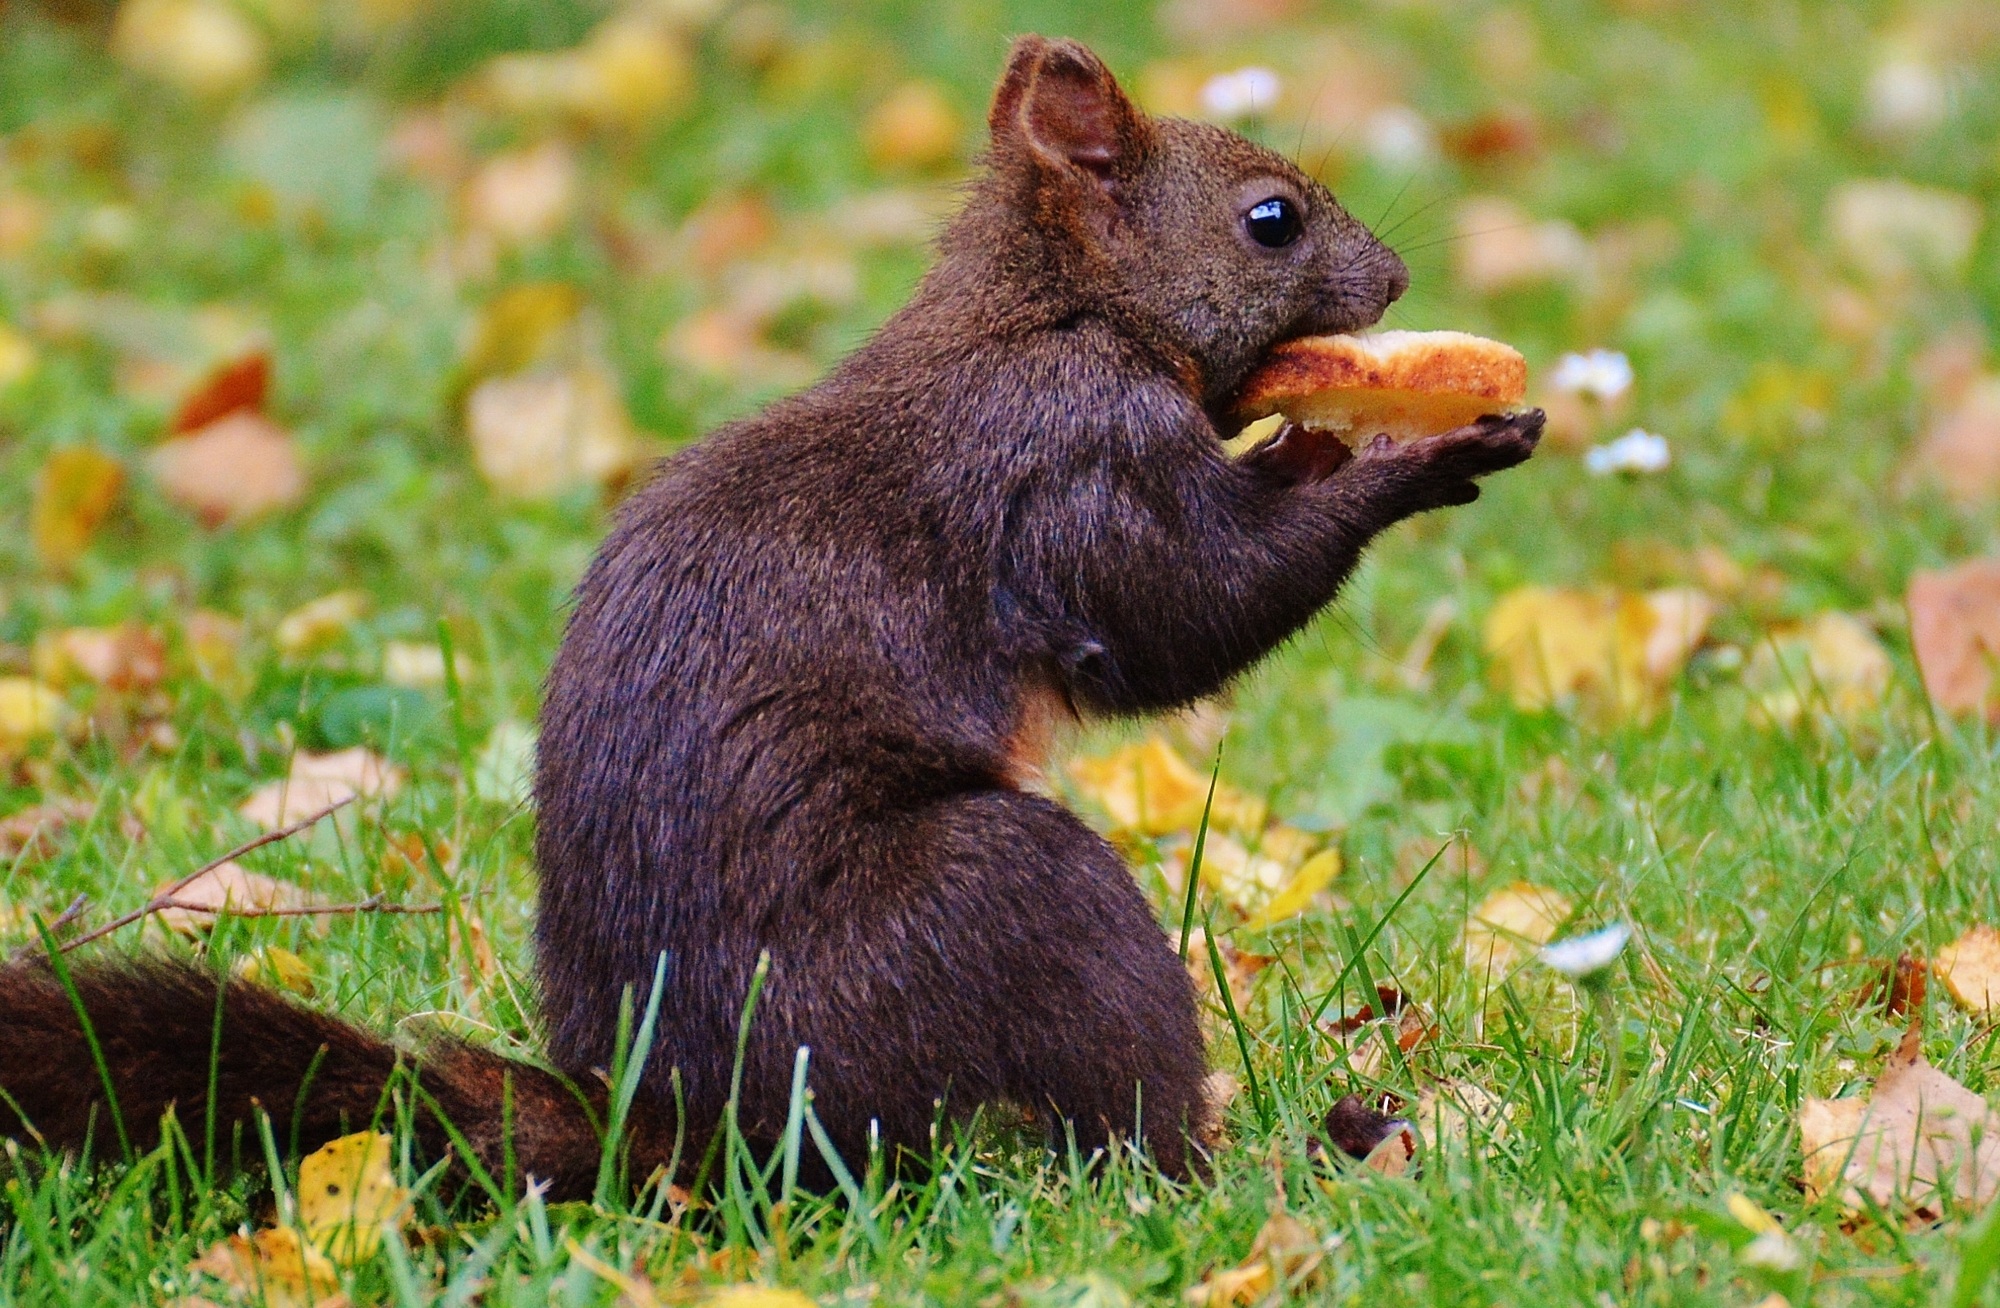
nature, cute, wildlife, brown, mammal, squirrel, garden, eat, rodent, fauna, climb, wallaby, vertebrate, nager, marsupial, american black bear